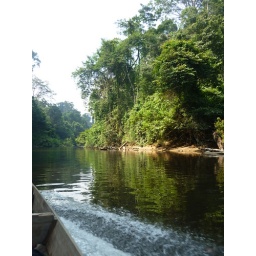
Travelling along the shallow River Tahan to Lata Burkoh in a small wooden boat